Guelaguetza

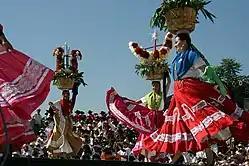
Chinas Oaxaqueñas at the Guelaguetza 2008.

Oaxaca has a large native indigenous population, well over 30% of the state, compared to 10% for Mexico as a whole (going by 2020 INEGI ethnic report). Indigenous culture in Oaxaca remains strong. More than 300,000 people are monolingual in one of a wide variety of native indigenous languages, and many others are bilingual, with Spanish as their second language, or follow a predominantly indigenous lifestyle. Unlike Yucatán, where the indigenous culture consists of closely related groups of the same culture (Mayan), the indigenous people in Oaxaca are from many different cultures.